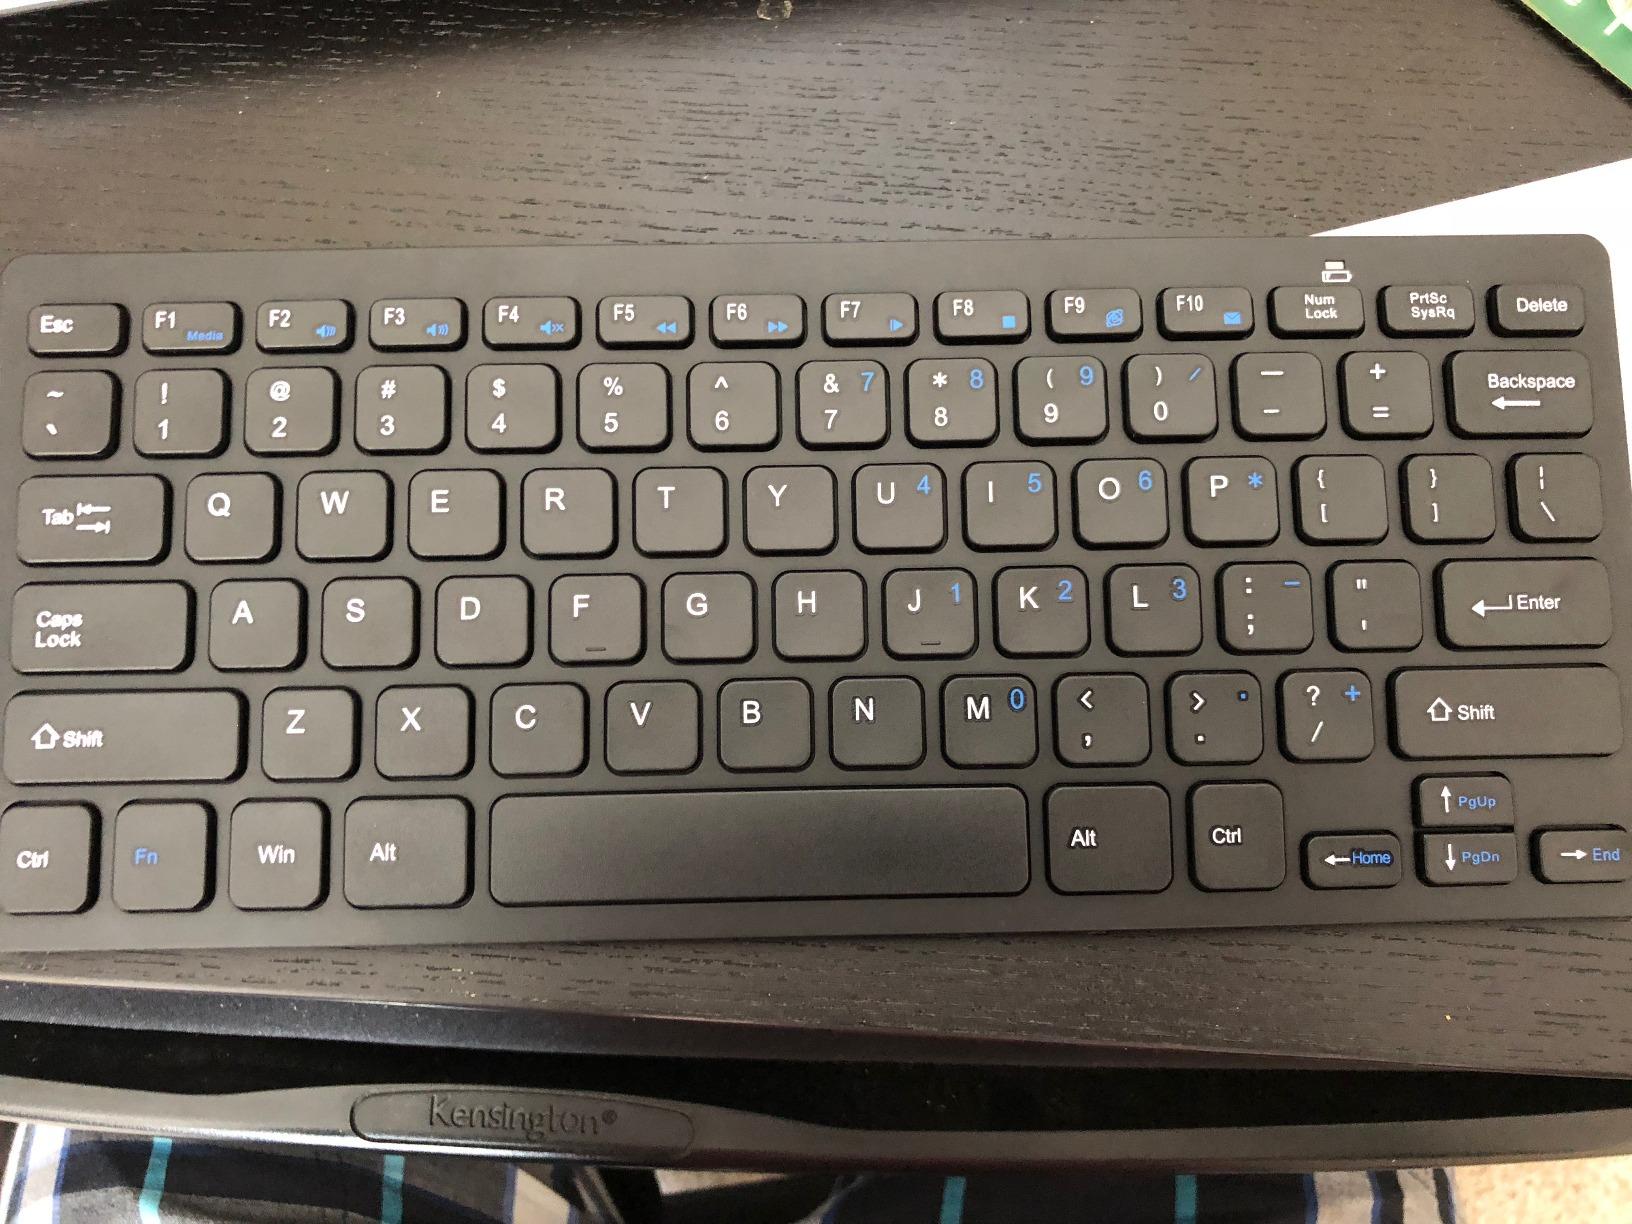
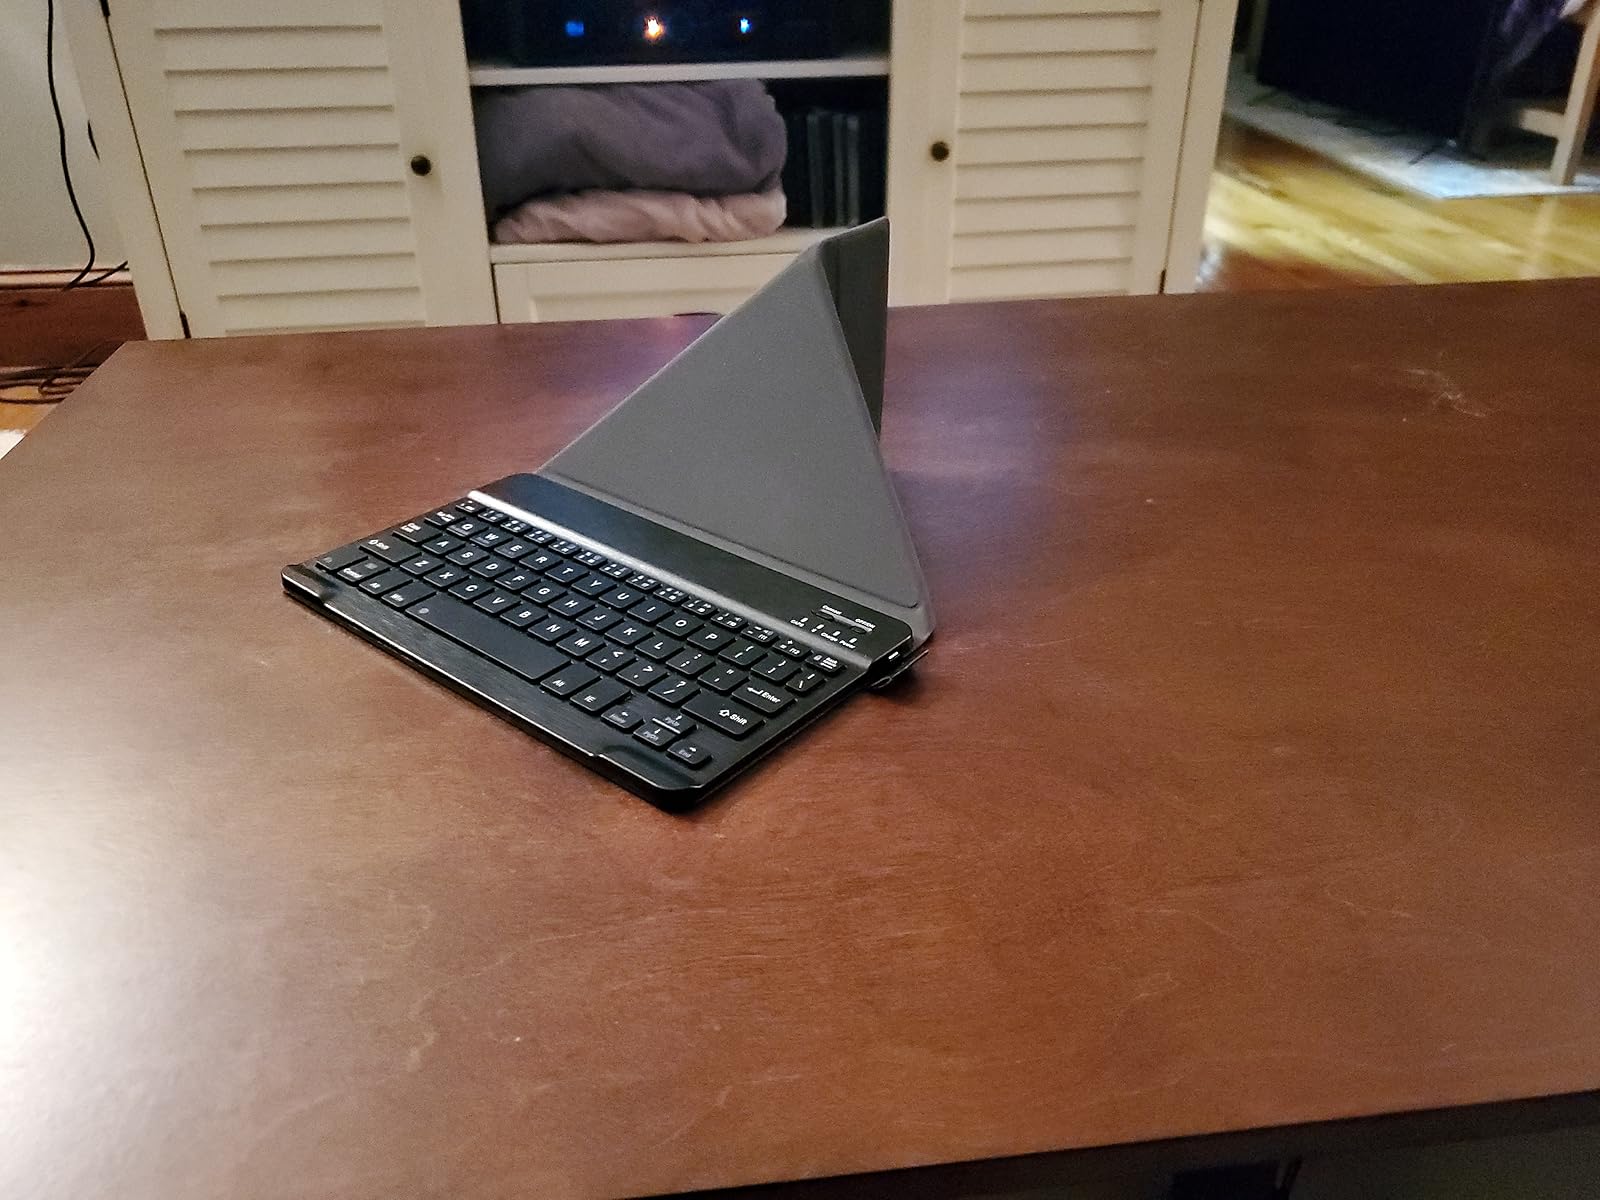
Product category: keyboard
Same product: no